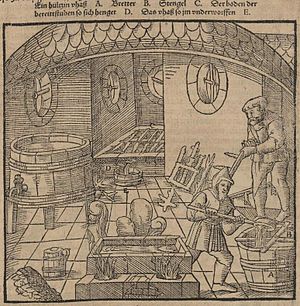
Vitriol
Vitriolekstraktion efter Georgius Agricola, Deutsche Fotothek.
Vitriol er en ældre betegnelse for et sulfat, som danner glaslignende krystaller. Ofte givet navne efter farven; såsom blå vitriol eller kobbervitriol for kobber(II)sulfat, grøn vitriol eller jernvitriol for jern(II)sulfat, hvid vitriol for zinksulfat o.s.fr.